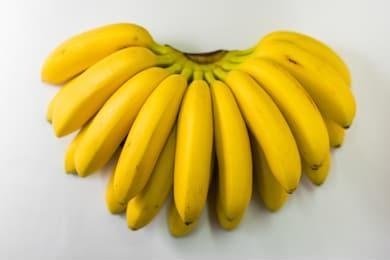
Label: banana